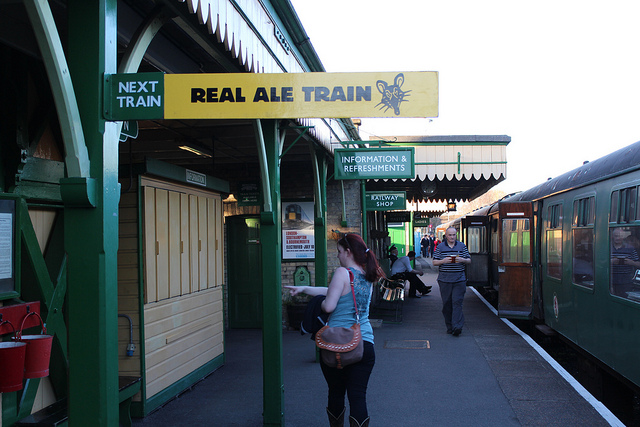
user: Given an image and a question. Answer the question in a short answer. Question: What is the vehicle on the right side called? Short Answer:
assistant: train